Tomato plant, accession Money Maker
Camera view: vertical (180 deg); turntable rotation: 90 degrees
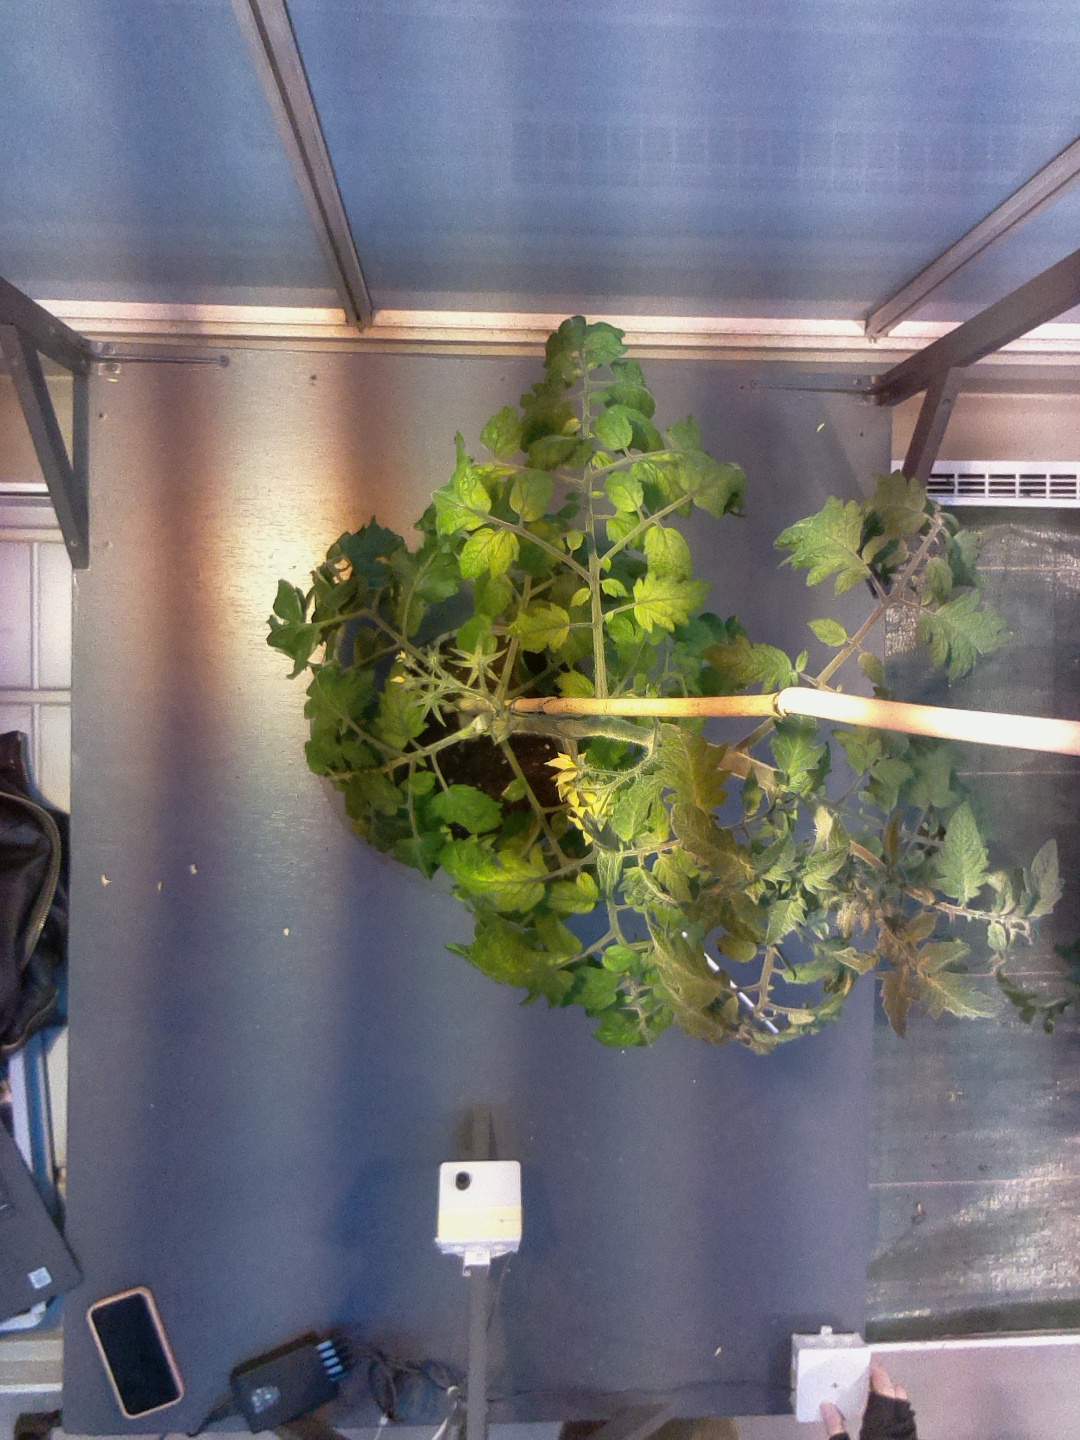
BBCH growth stage 70: Fruits at the main stem or branches visibles